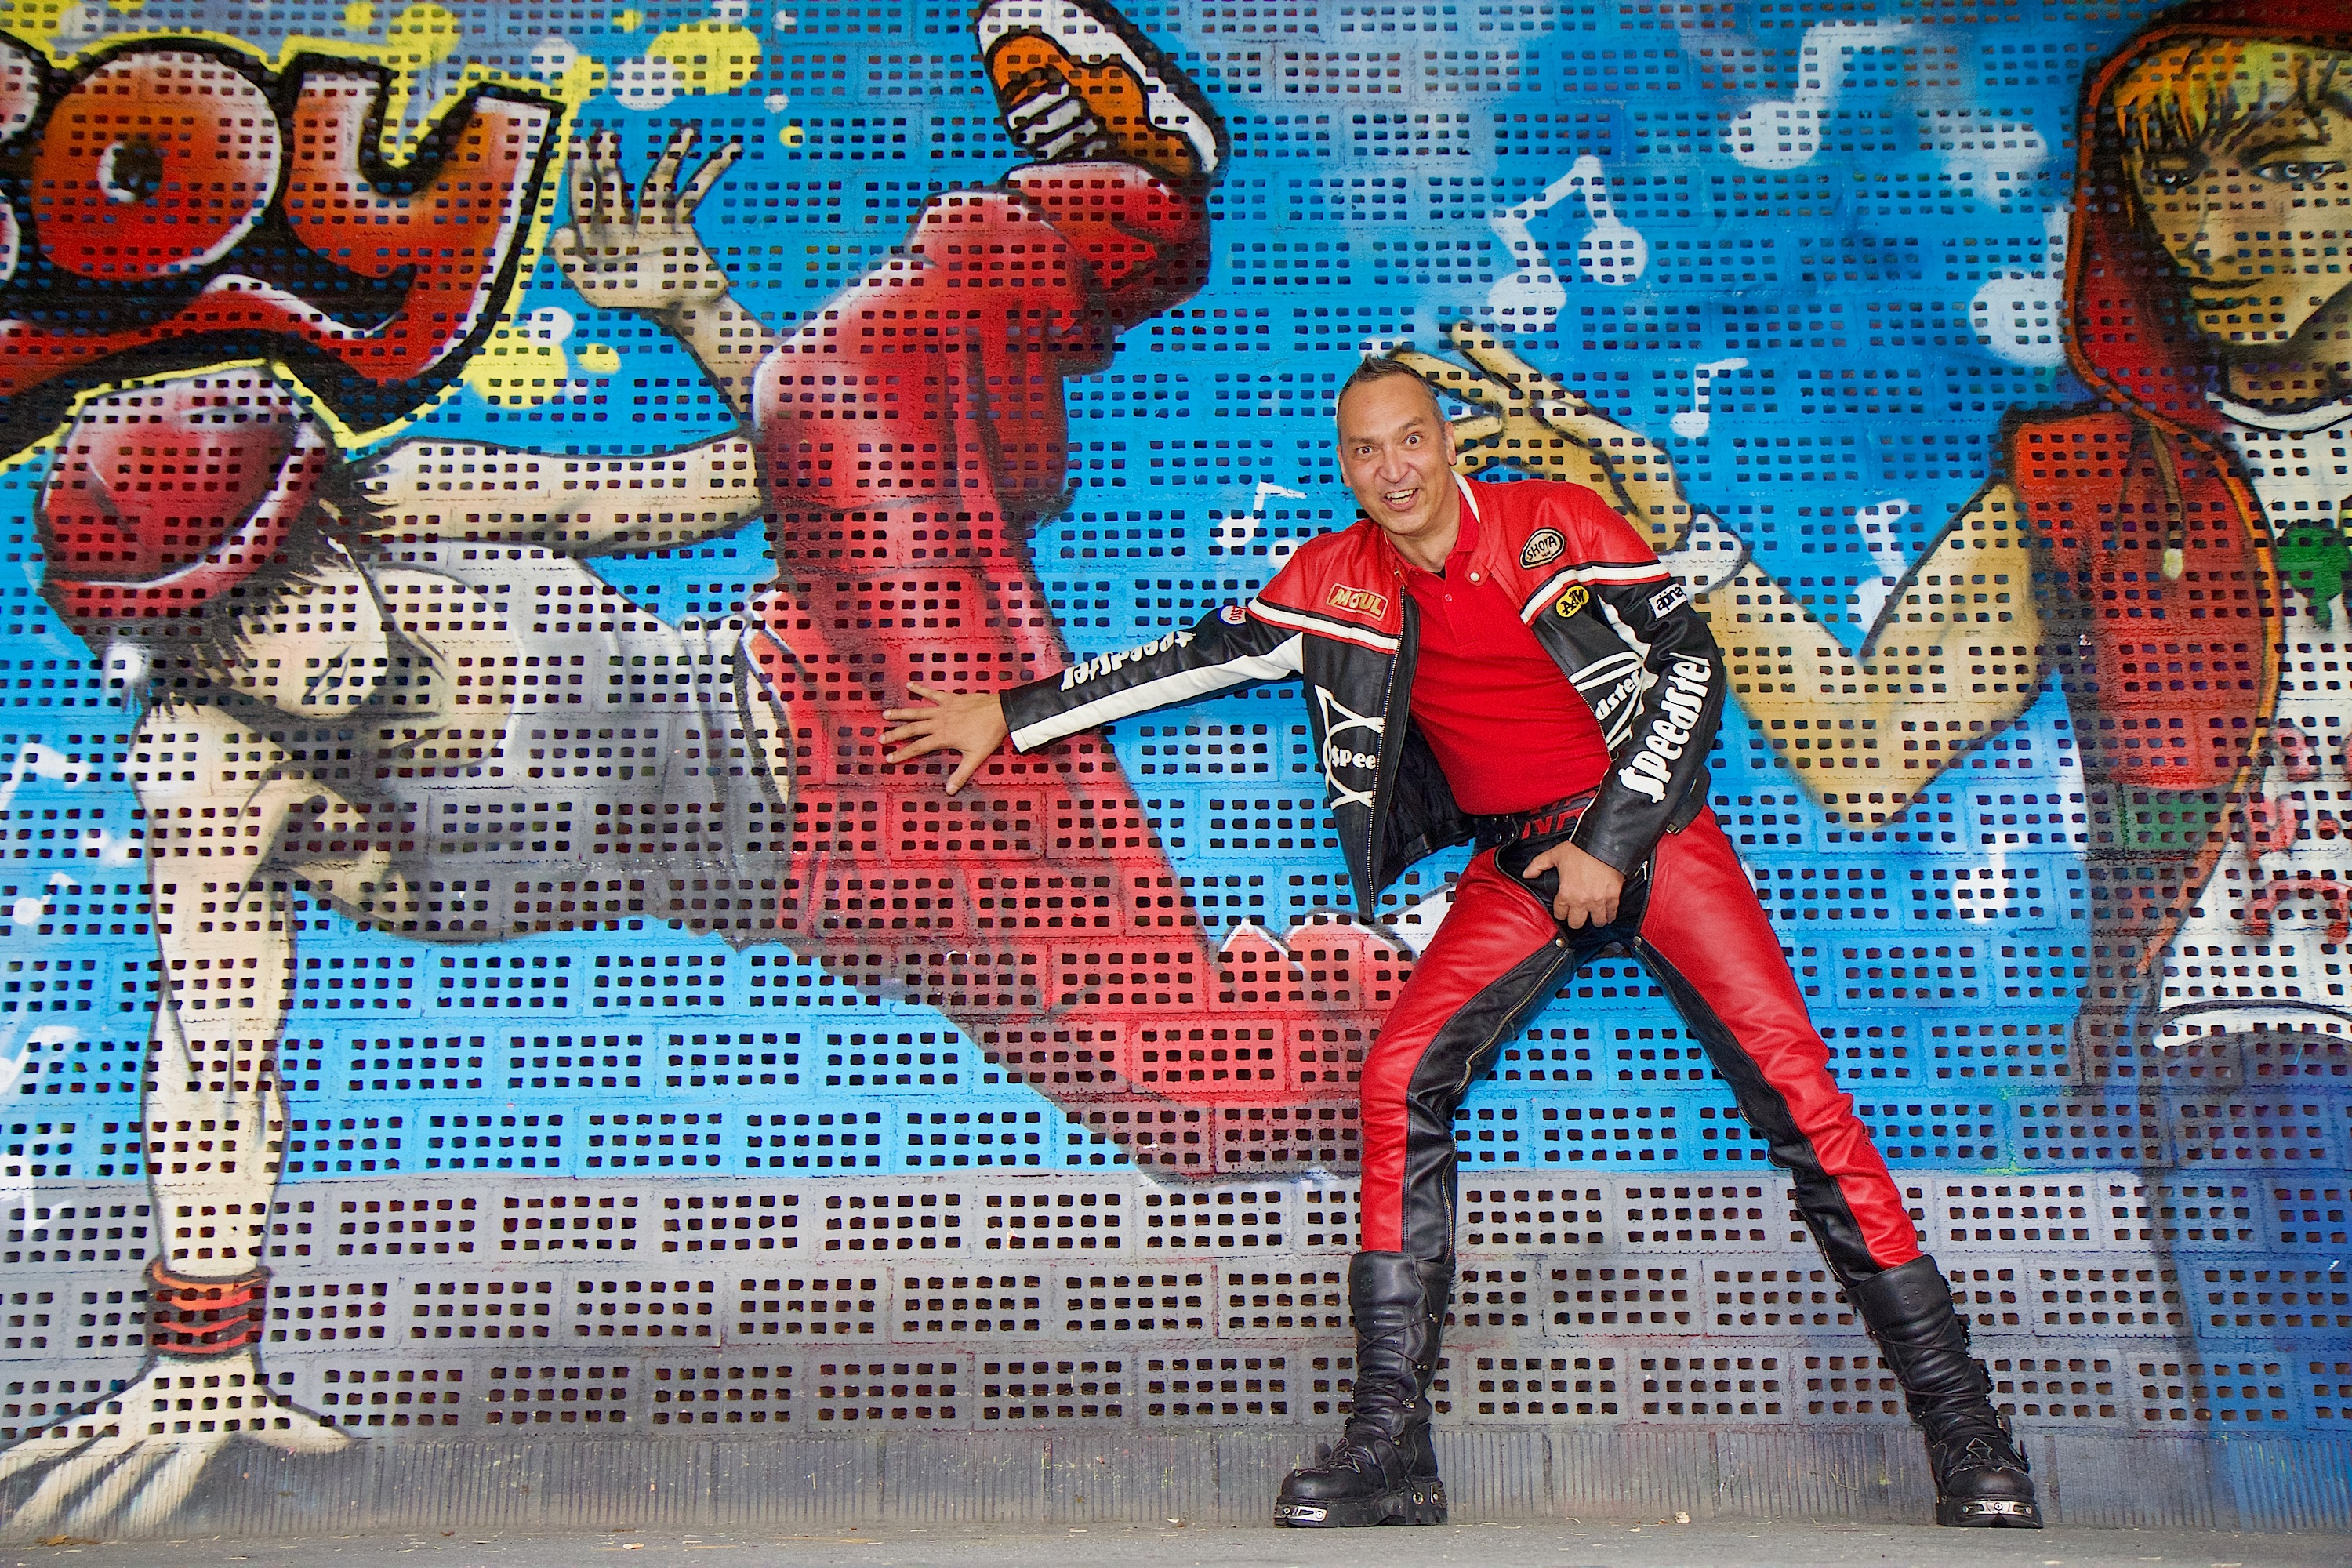
man, play, wall, portrait, human, graffiti, art, mural, grafitti, leather jacket, leather pants, leather suit